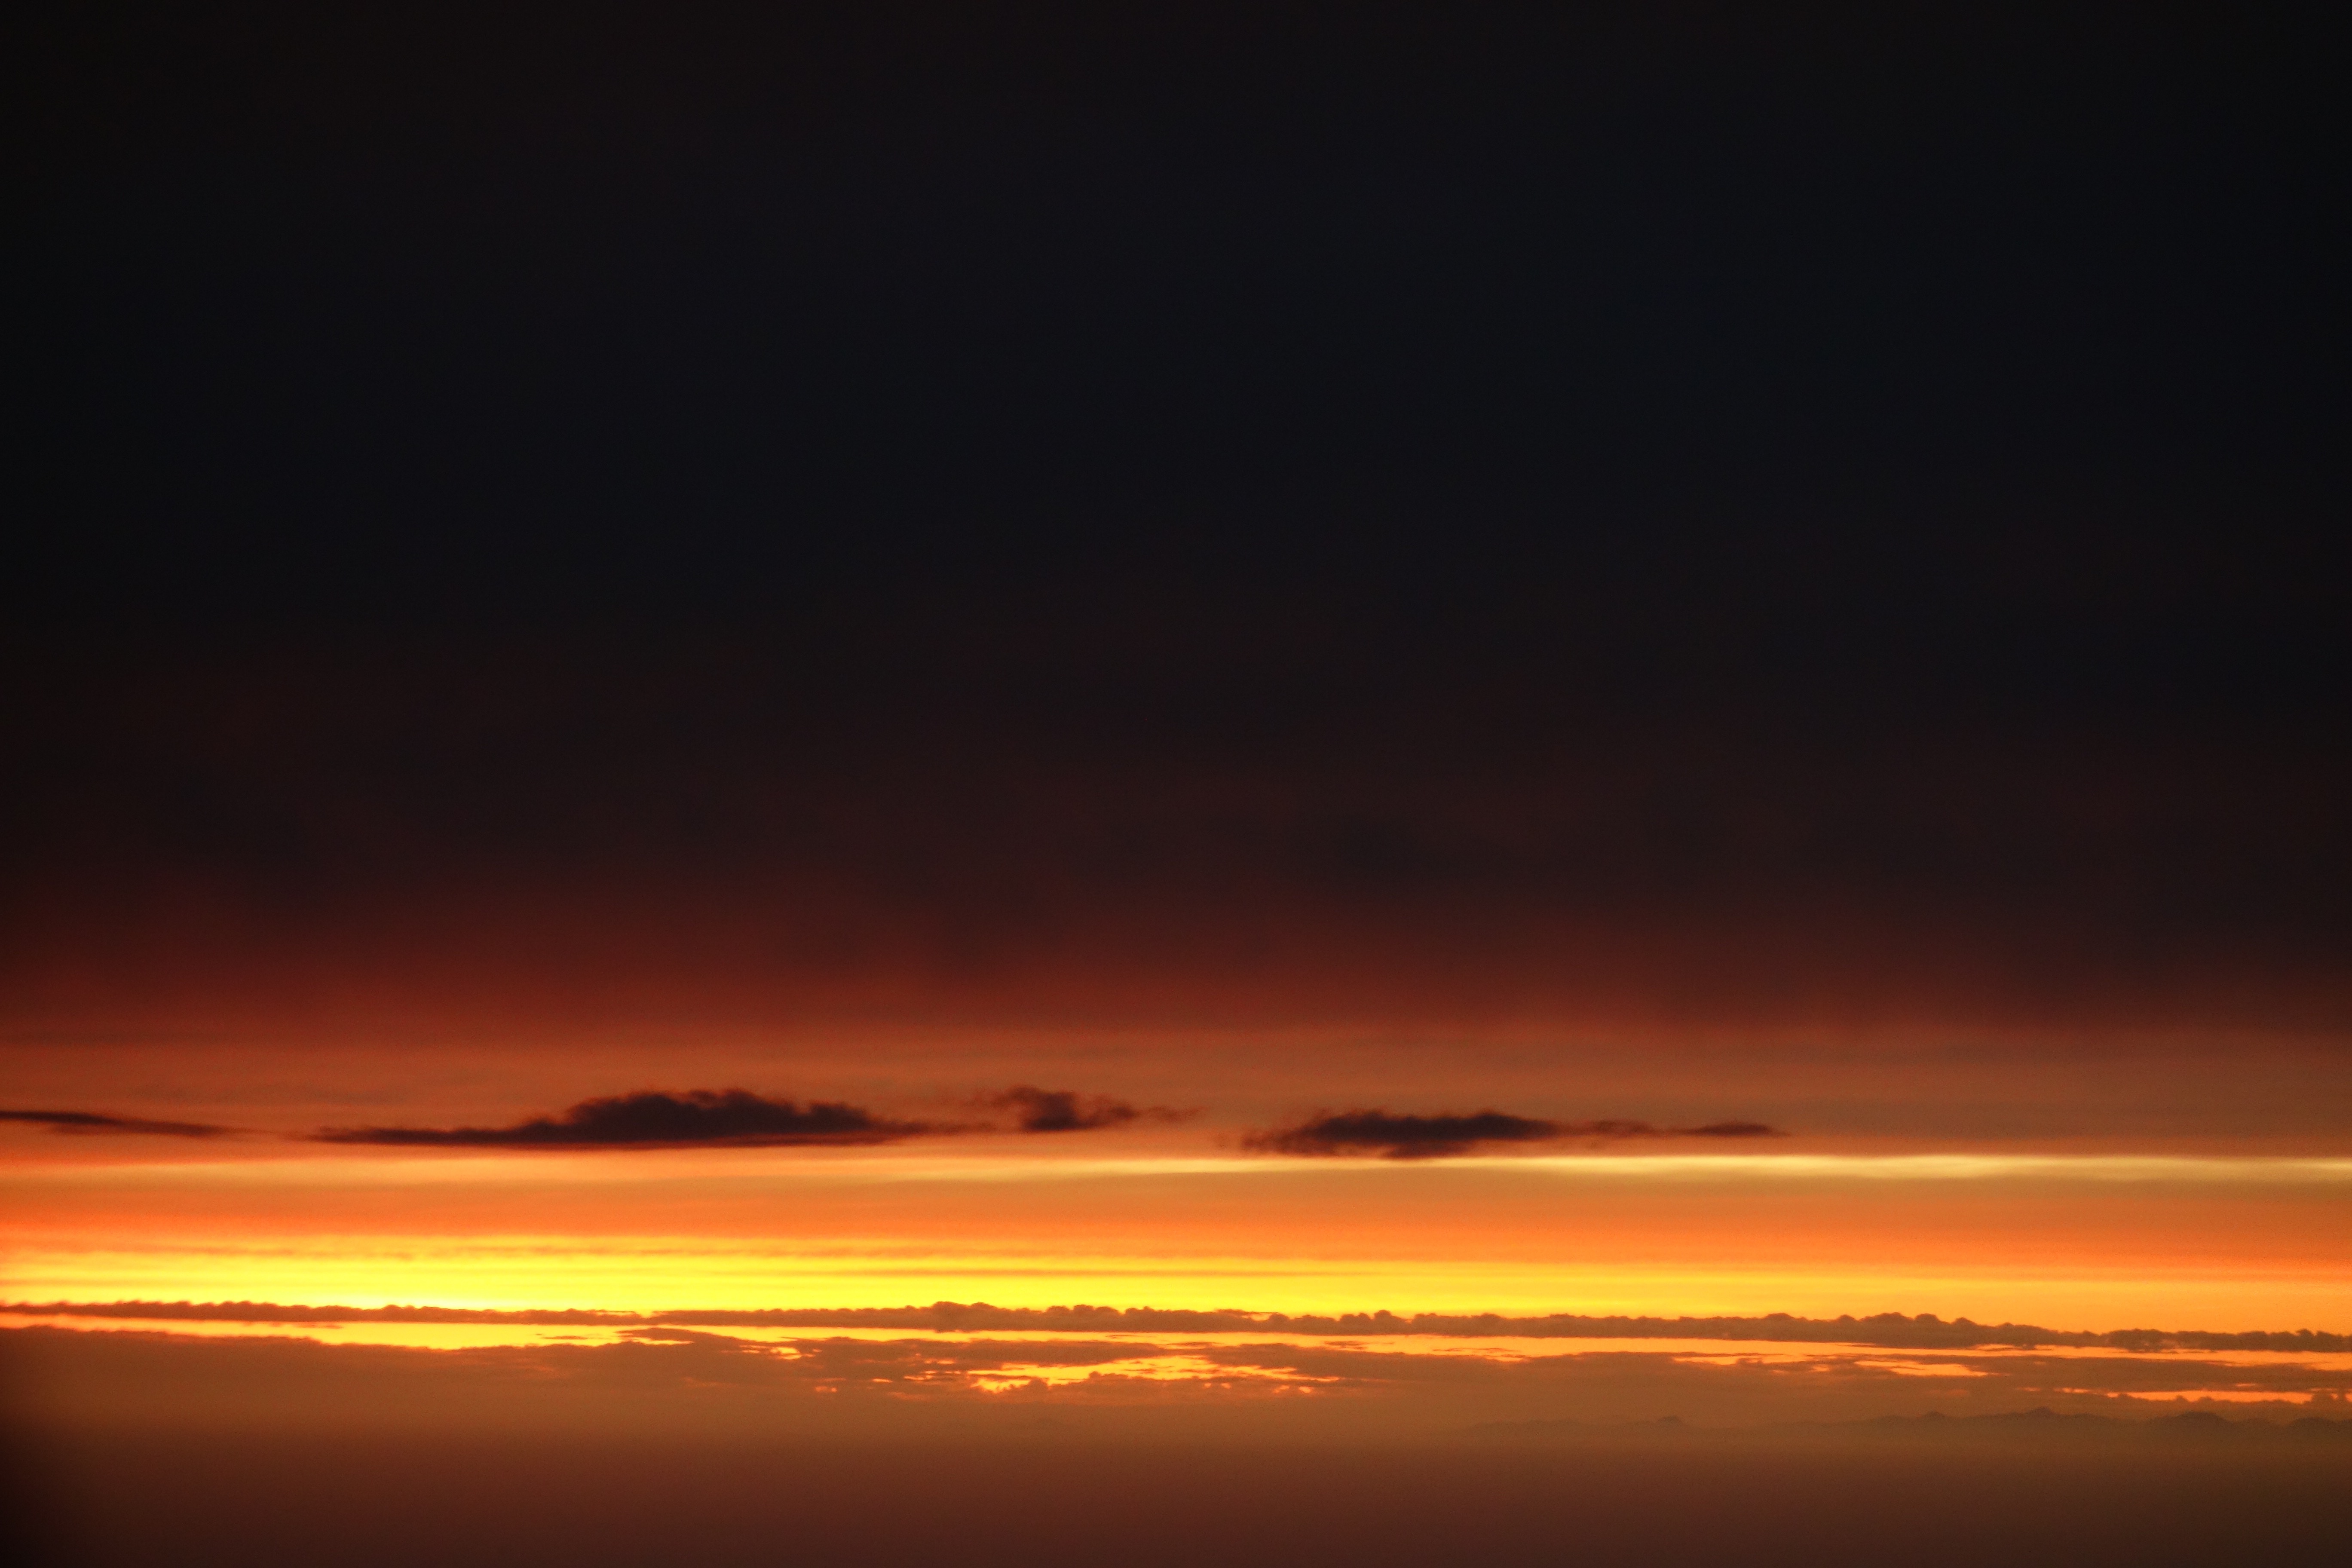
horizon, cloud, sky, sunrise, sunset, dawn, atmosphere, dusk, evening, afterglow, red sky at morning